Sudoku

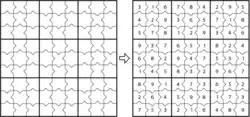
An example of Greater Than Sudoku

A tabletop version of Sudoku can be played with a standard 81-card Set deck (see Set game). A three-dimensional Sudoku puzzle was published in "The Daily Telegraph" in May 2005. "The Times" also publishes a three-dimensional version under the name Tredoku. Also, a Sudoku version of the Rubik's Cube is named Sudoku Cube.